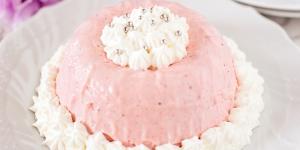
bavarois facil